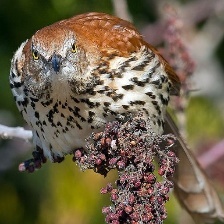
Species: BROWN THRASHER
Scientific name: TOXOSTOMA RUFUM